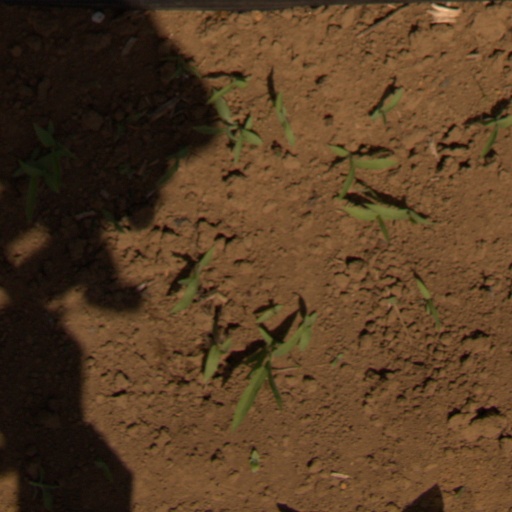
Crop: Jerusalem artichoke